Henry Butler

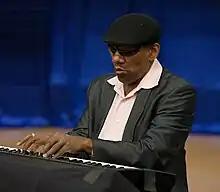
Butler in 2015

Henry Butler (September 21, 1948 – July 2, 2018) was an American jazz and blues pianist. He learned piano, drums, and saxophone in school. He received a college degree and graduate degree and taught at the New Orleans Center for Creative Arts. He worked as a soloist and in groups in Los Angeles and New York City. Despite his blindness, he spent time as a photographer and had his work exhibited in galleries.